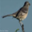
Label: bird